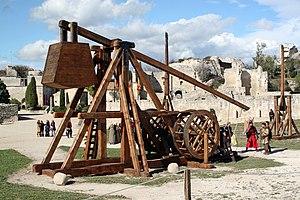
Le château des Baux-de-Provence est un château fort en ruine et un important site touristique provençal des Baux-de-Provence dans le département des Bouches-du-Rhône.